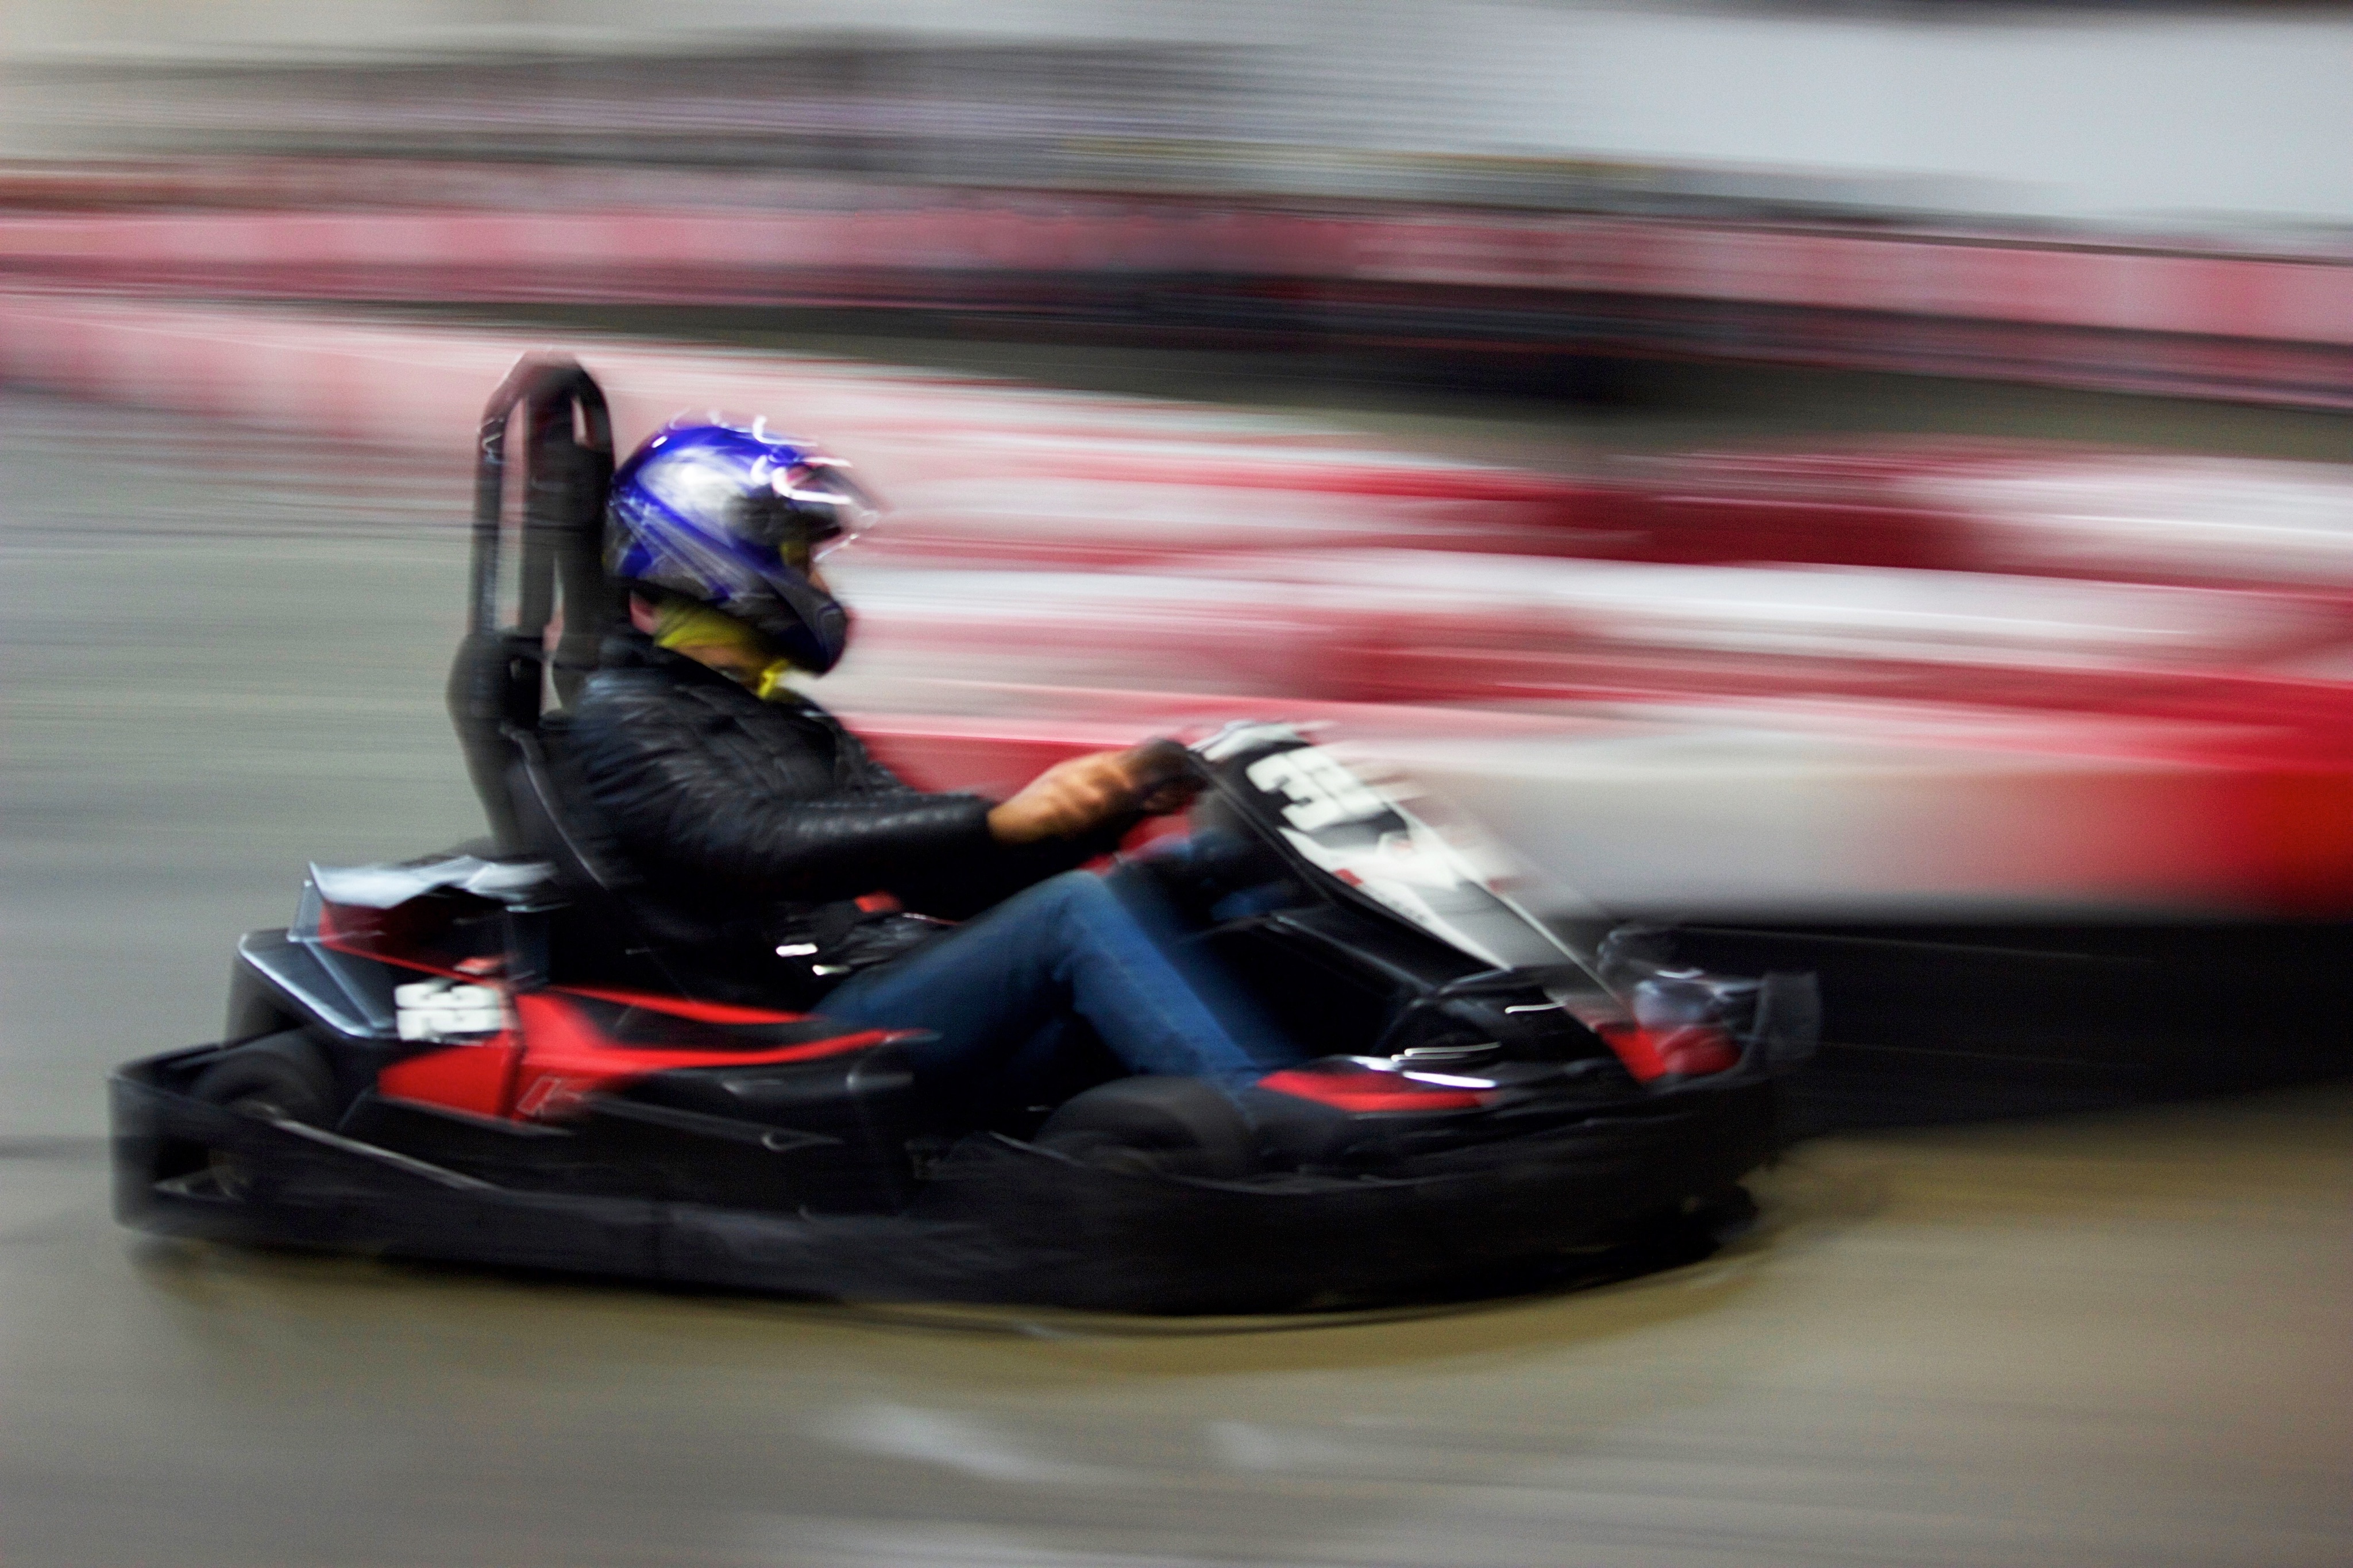
sport, car, motion, vehicle, action, speed, activity, race, competition, sports, racing, race track, fast, motorsport, go kart, kart racing, auto racing, open wheel car, formula one car